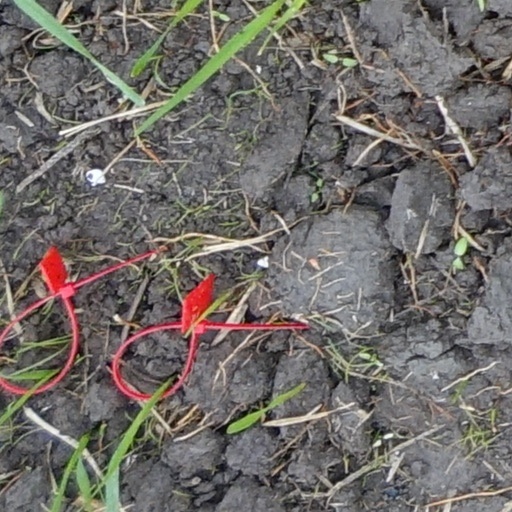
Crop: wheat